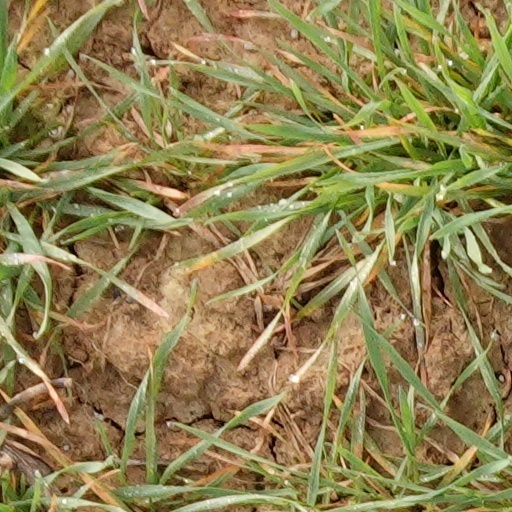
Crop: wheat